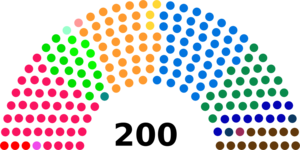
Diagramme des sièges au Conseil national suisse (1991)
Les élections fédérales suisses de 1991 se sont déroulées le 20 octobre 1991. Elles ont désigné la 44ᵉ législature depuis 1848. Elles portèrent sur le renouvellement des 200 sièges du Conseil national et des 46 sièges au Conseil des États. Les députés furent élus pour une durée de 4 ans.